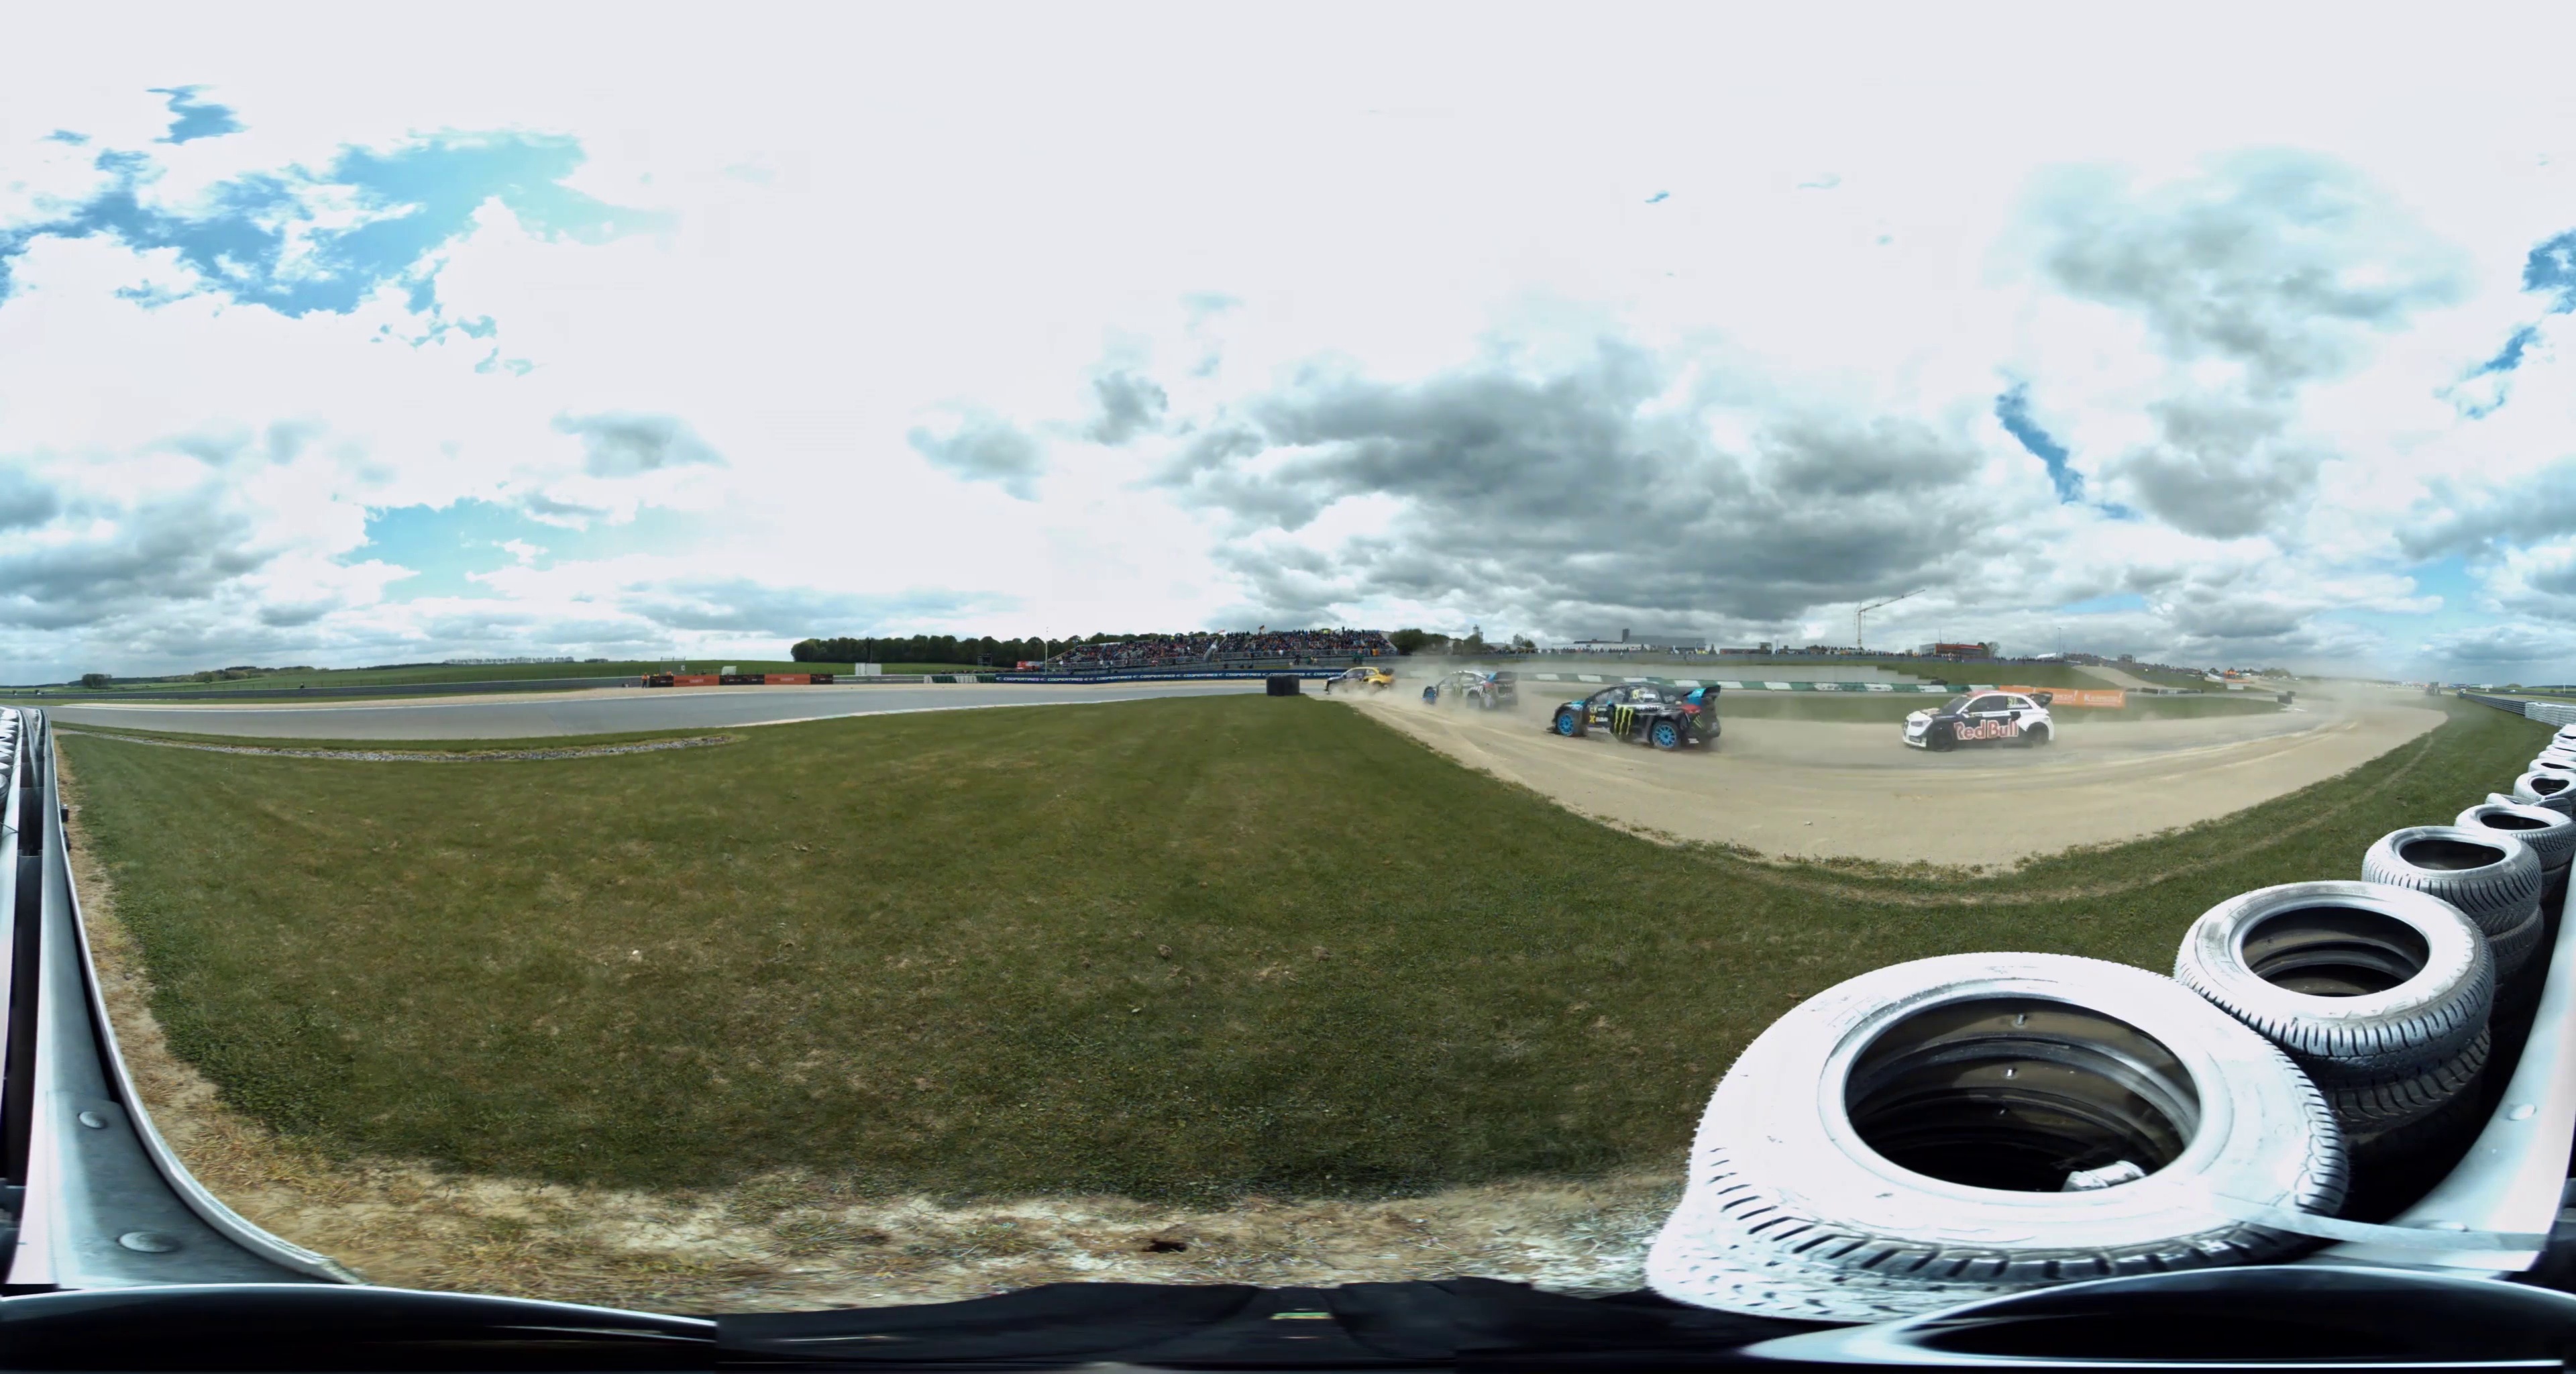
Referred object: Black and white car